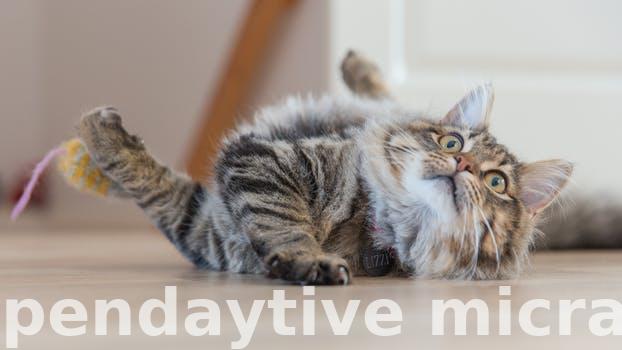
Label: Watermark